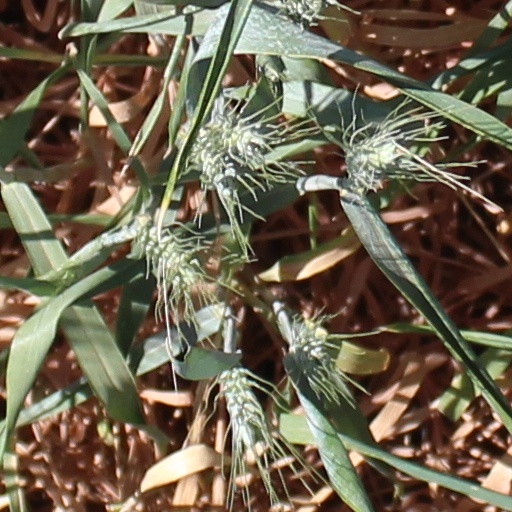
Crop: wheat